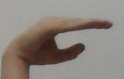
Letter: jeem